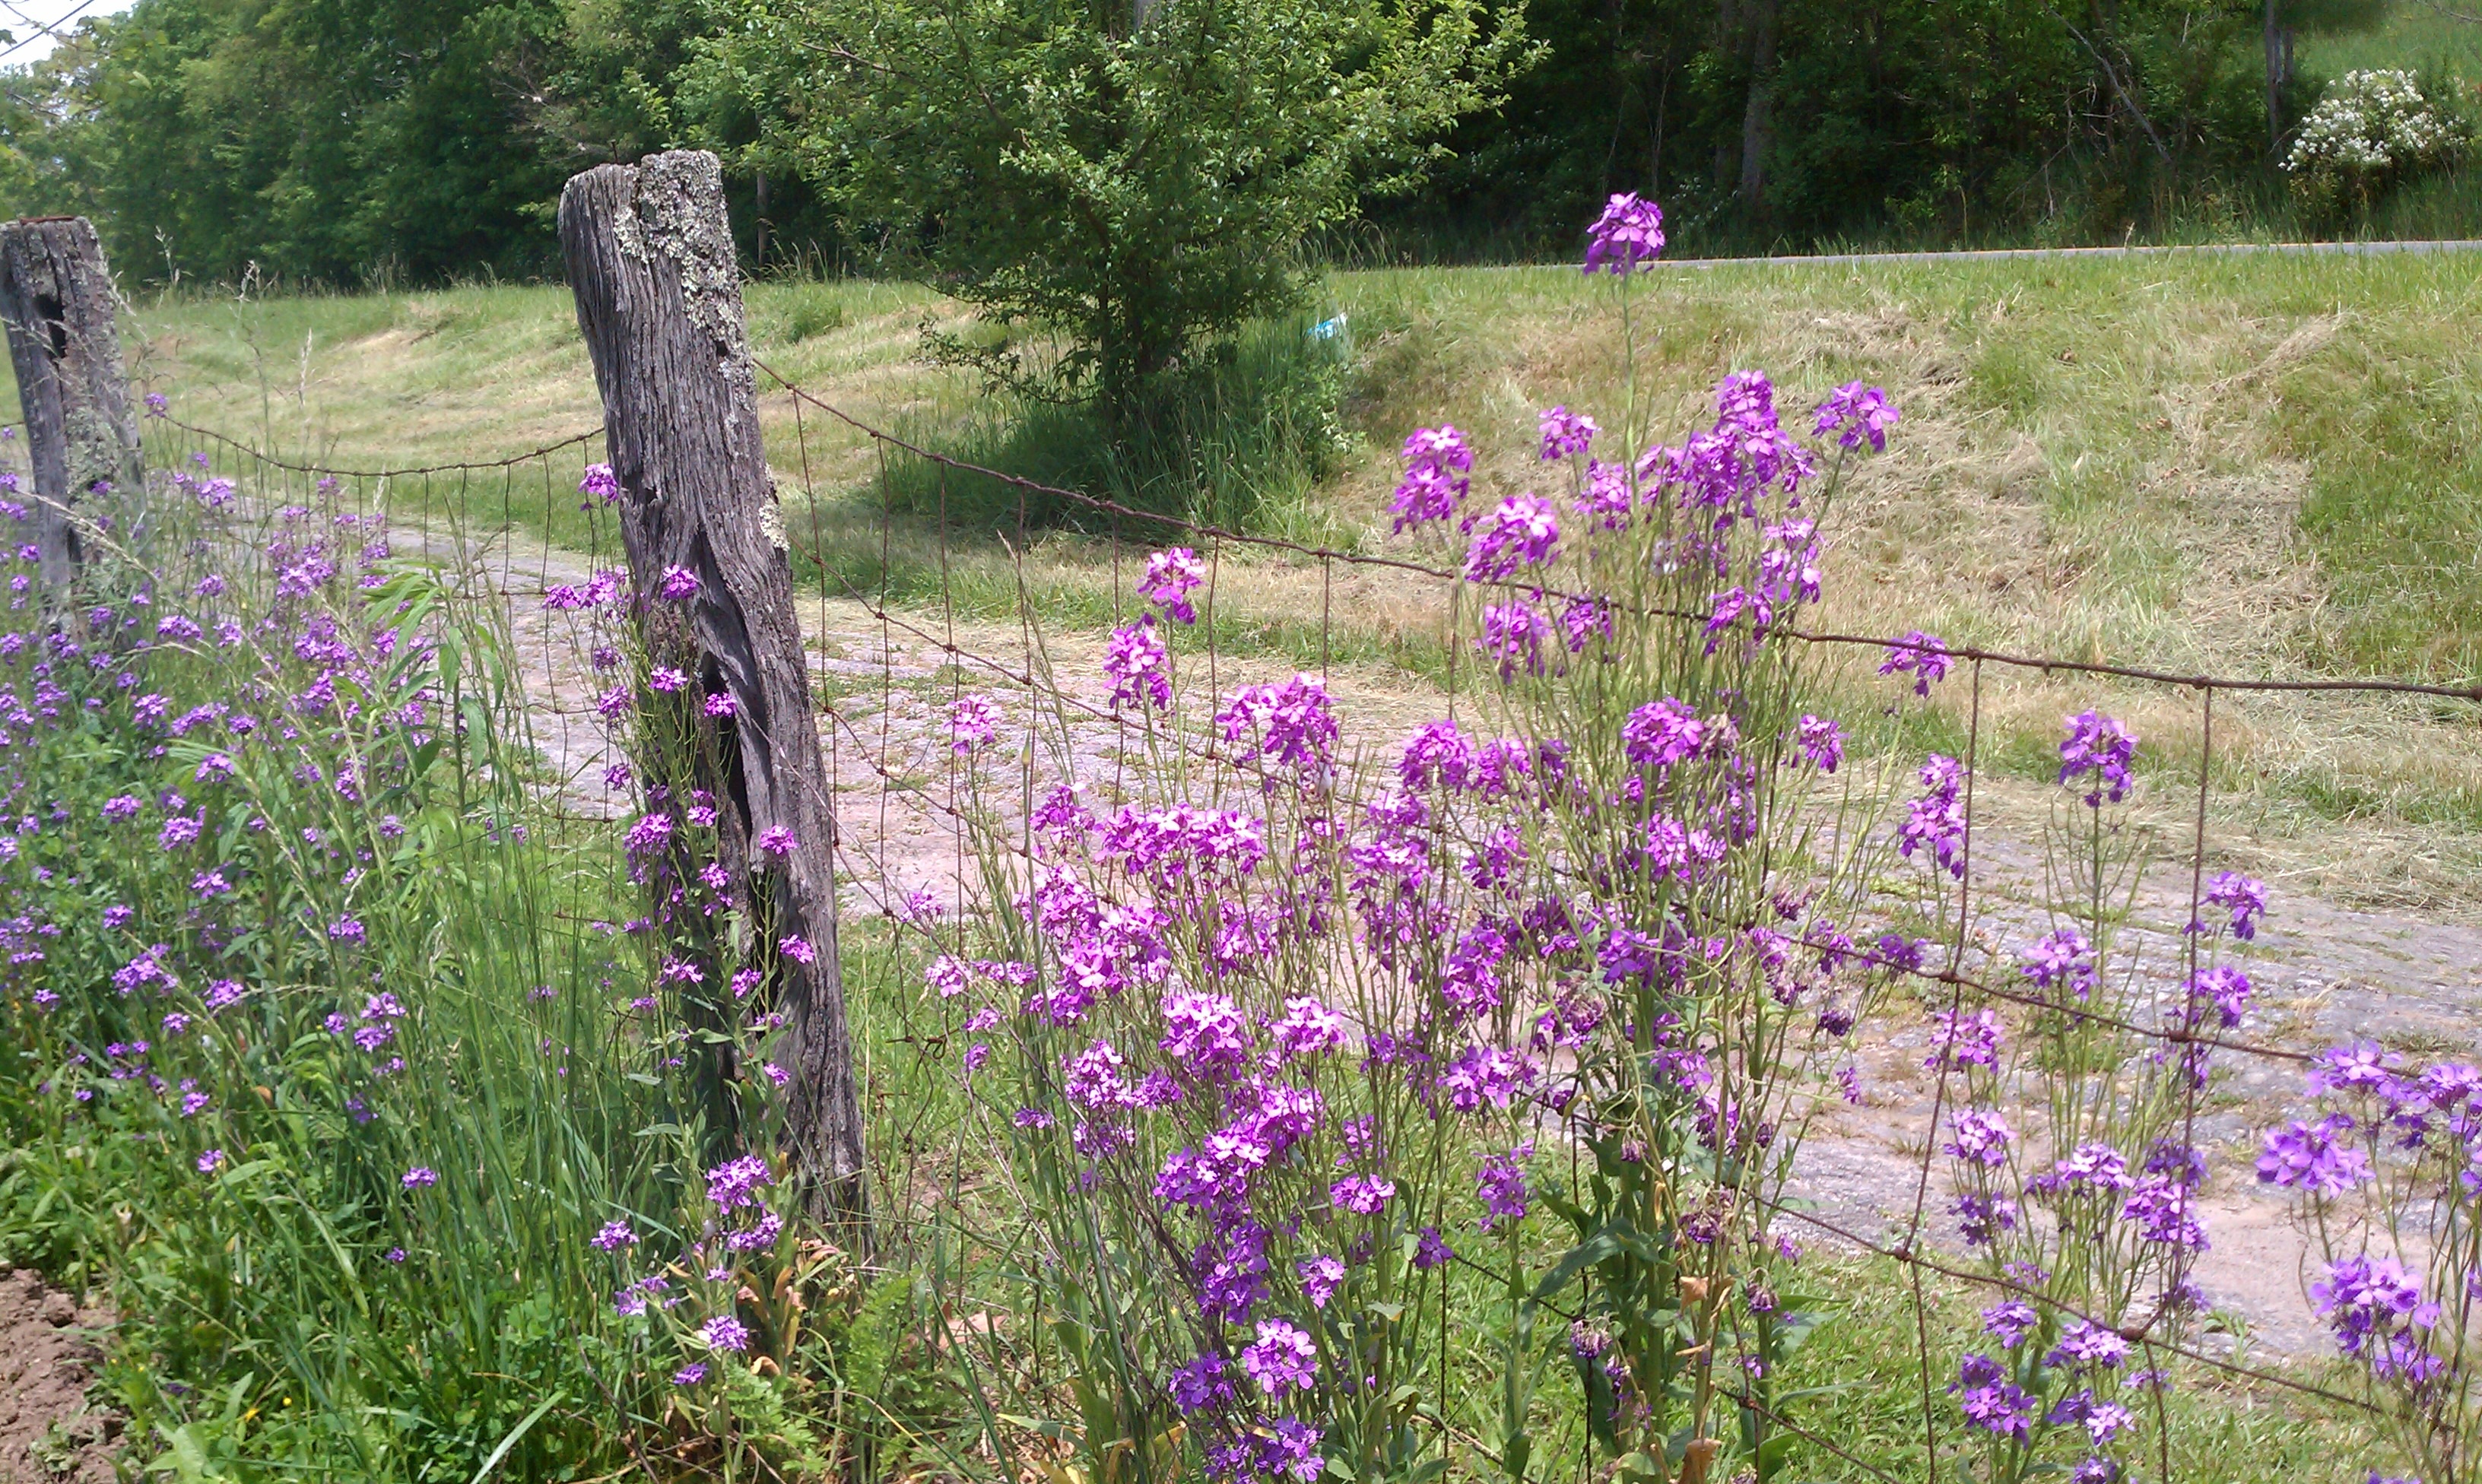
nature, fence, plant, meadow, prairie, flower, country, country road, herb, botany, garden, lane, flora, farmland, wildflower, flowers, rail fence, shrub, woodland, rural road, flowering plant, land plant, english lavender